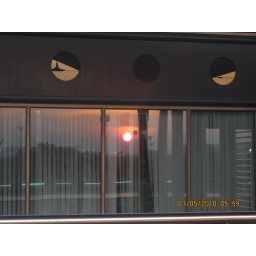
i froz d sun in my glass box